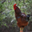
Label: bird